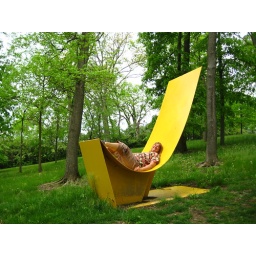
mom relaxing in the yellow chair